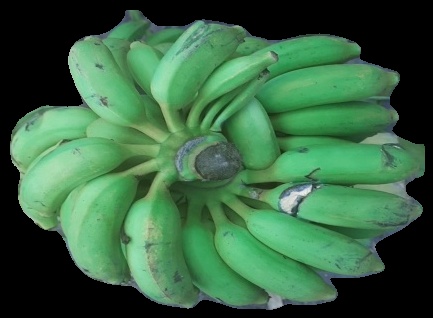
Variety: elakki-bale
Grade: grade2